Carolina Special

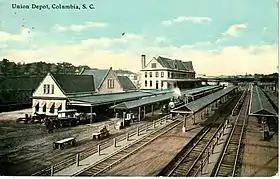
Postcard of Union Depot in Columbia, South Carolina ; where the train's South Carolina branch had its southern terminus from 1964 to 1968.

The Southern Railway introduced the "Carolina Special" on January 22, 1911, between Cincinnati and Charleston, South Carolina, via Asheville, North Carolina. The trip took 25 hours. The train's equipment included coaches, Pullman sleeping cars, an observation car and a dining car. Through-sleepers were later added to and from three different origins, Chicago, Detroit and Cleveland via the New York Central (NYC). NYC coaches linked at Cincinnati from Detroit and Cleveland. In mid-20th century the train was augmented to have an eastern North Carolina branch splitting off at Biltmore, North Carolina and heading east to Winston-Salem, Greensboro, Durham, Raleigh and Goldsboro. The Greensboro to Raleigh part of this branch is continued today in Amtrak's North Carolina–based "Piedmont" service.